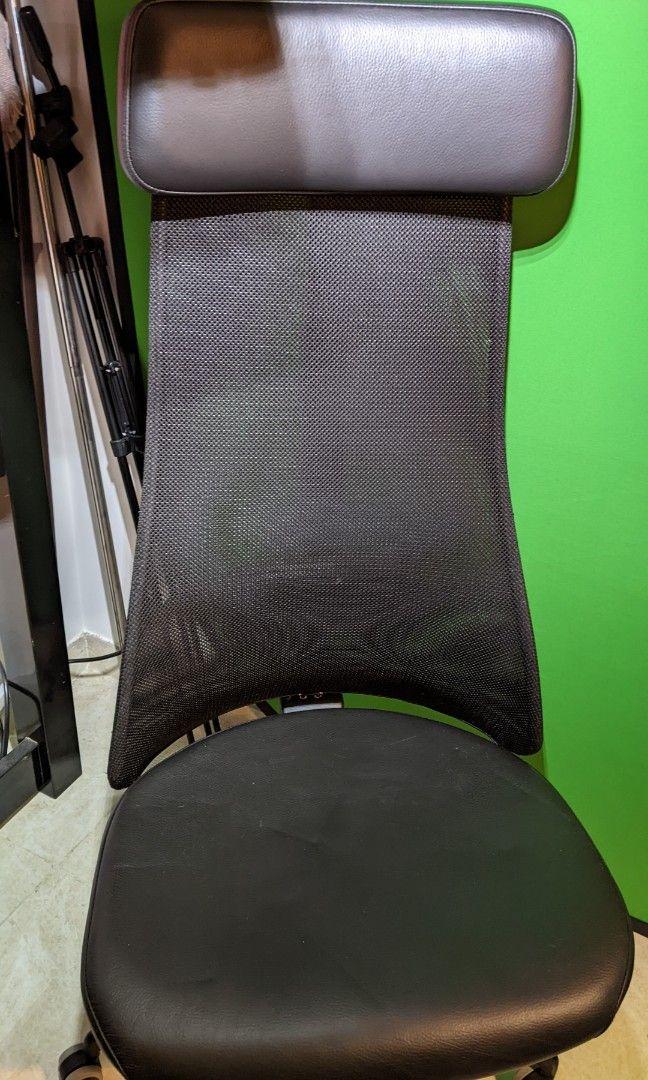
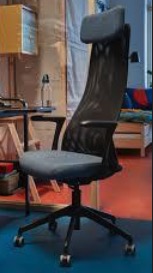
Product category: items_chair
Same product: yes